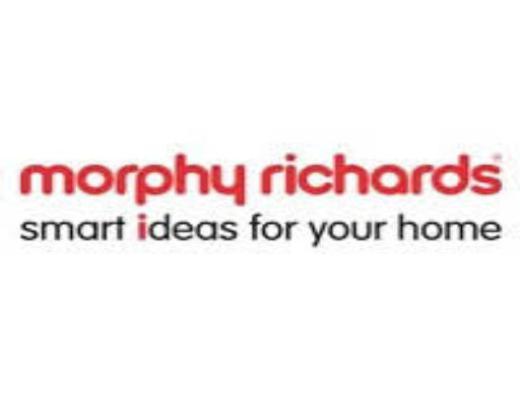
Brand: morphy richards
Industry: Necessities